Corpus Christi College, Cambridge

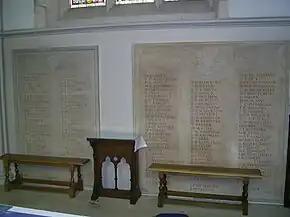
The War Memorial plaques in the college Chapel; unusually, there are more names from the Second World War than the First

In 1688, the college was attacked once again by a mob, this time with an anti-Catholic bent. They made for the rooms of the bursar, Clement Scott, whom they suspected of popery. He hid himself from the mob so they destroyed his books and papers. The college continued to grow throughout the 18th century and did produce several distinguished scholars and clergymen including the so-called Benedictine Antiquaries, a dozen or so men all well known for antiquarian research including such figures as Richard Gough and William Stukeley.